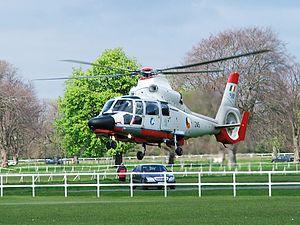
Le Corps aérien Irlandais est la composante aérienne des forces de Défense irlandaises. qui fournit un appui aérien à l'armée et au service naval, ainsi que des services aériens non-militaire tels que la recherche et le sauvetage et que service du transport aérien ministériel. La base aérienne principale est celle de Casement Aerodrome situé à Baldonnel.
Le Sud-Aviation SA.365 Dauphin est un hélicoptère moyen polyvalent conçu par la société française Sud-Aviation pour succéder à l'Alouette III. Développé par la Société nationale industrielle aérospatiale, dont la division hélicoptère est devenue en 1990 la branche française d'Airbus Helicopters, il a fait l'objet de développements civils et militaires. Le Dauphin a aussi donné naissance à la famille d'appareils de combat Airbus Helicopters Panther puis à une nouvelle génération d'appareils civils dénommés EC155.